Tibout Regters

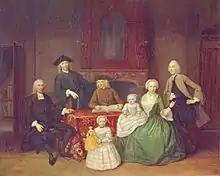
Portrait of the Mennonite minister Jan Brak and his family.

Regters was born in Dordrecht. According to his biographer Jan van Gool, his parents moved when he was two years old to Arnhem, where he grew up. He was first sent to learn painting from Ten Haeg, and then moved to Rotterdam at age 20 to study for two years with Meyer. He then moved to Amsterdam and first went to work for Wannenberg before becoming the pupil of Jan Maurits Quinkhard for 5 years. At the end of this period he was an able portrait painter, and Van Gool visited his studio in 1751 in Amsterdam where he saw a good full-length portrait of the painter Ludolf Bakhuizen and a large group portrait that he was working on of the regents of the Amsterdam Almoezeniers orphanage.